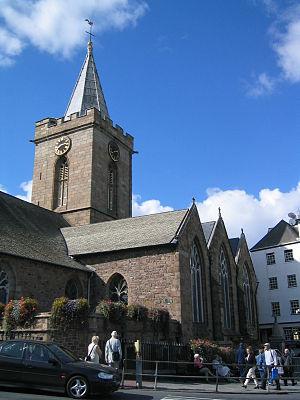
Saint-Pierre-Port est la capitale de l’île et bailliage de Guernesey dans les Îles Anglo-Normandes, ainsi que son port principal. C’est à la fois une ville et une paroisse, dont le nom apparaît le plus souvent sous la forme anglicisée : St Peter Port. La langue parlée majoritairement est en effet l'anglais.